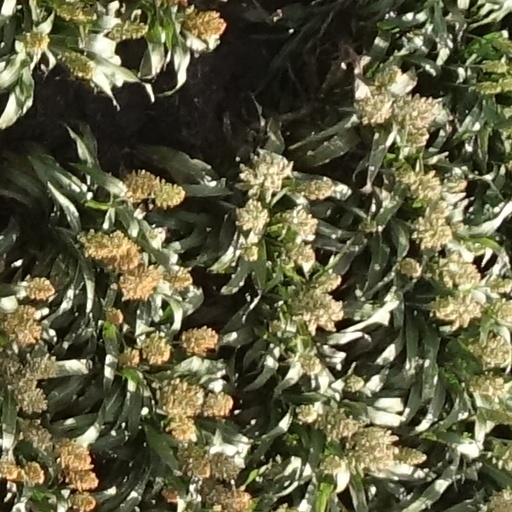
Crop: sorghum